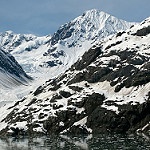
Scene: Outdoor